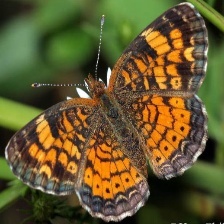
Species: CRECENT